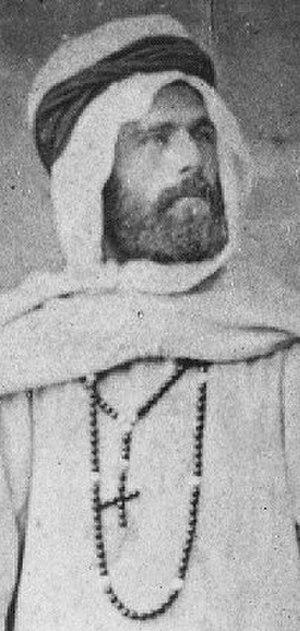
R. P. Alfred Louis Delattre (1850-1932) des Missions africaines du cardinal Lavigerie, archéologue.
Alfred Louis Delattre M.Afr., né le 26 juin 1850 à Déville-lès-Rouen et mort le 12 janvier 1932 à Carthage, est un ecclésiastique et archéologue français.